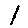
Label: 1